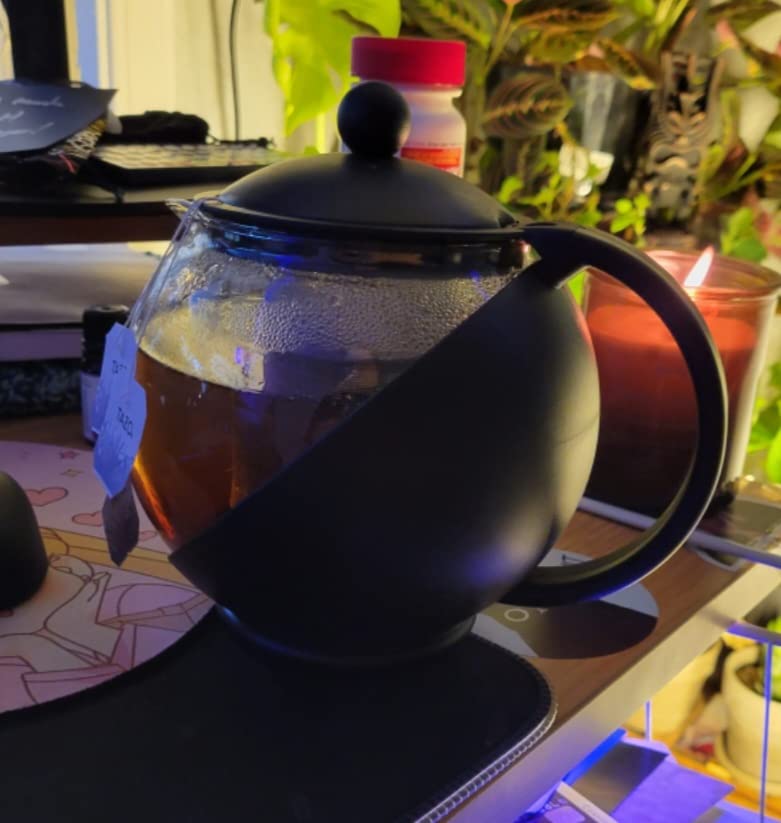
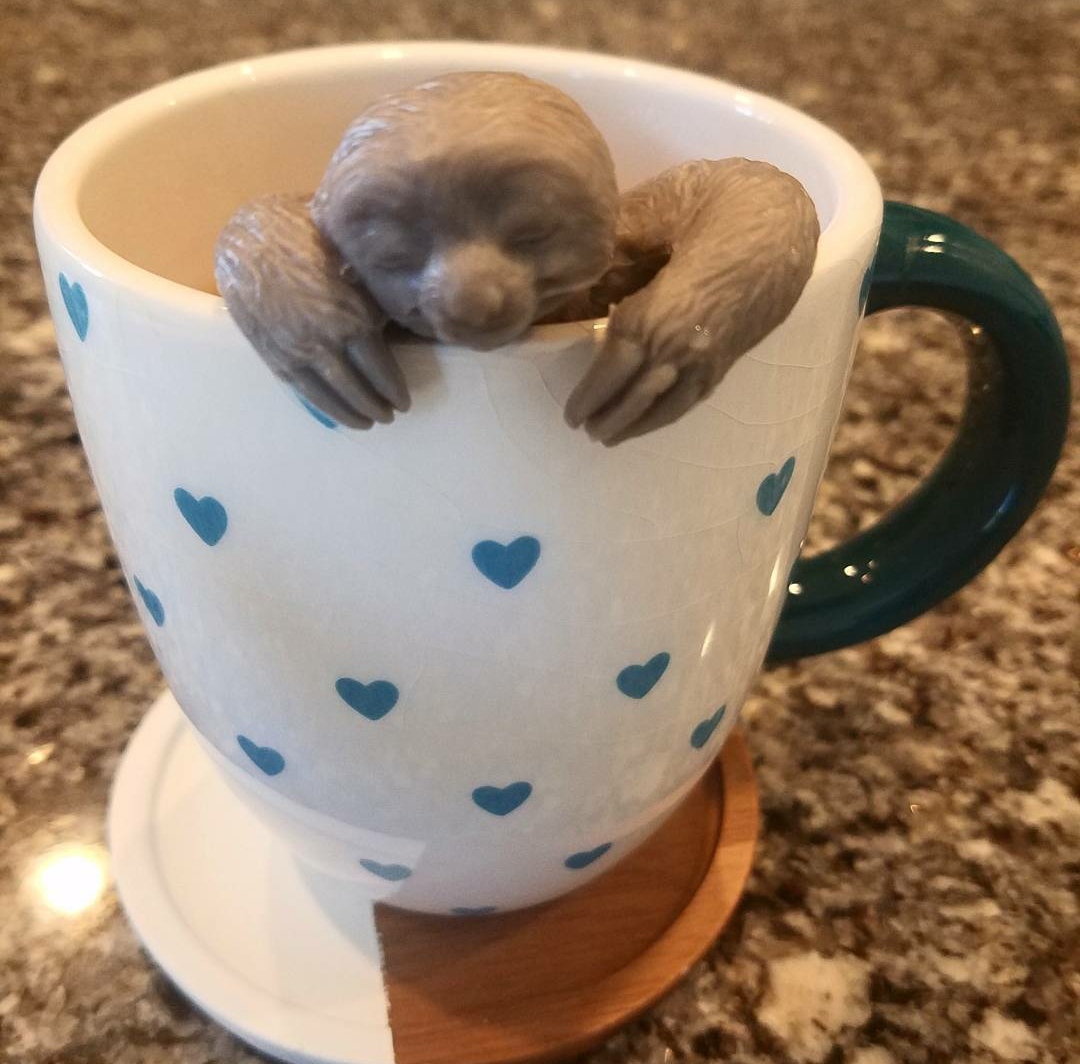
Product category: items_tea
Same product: no